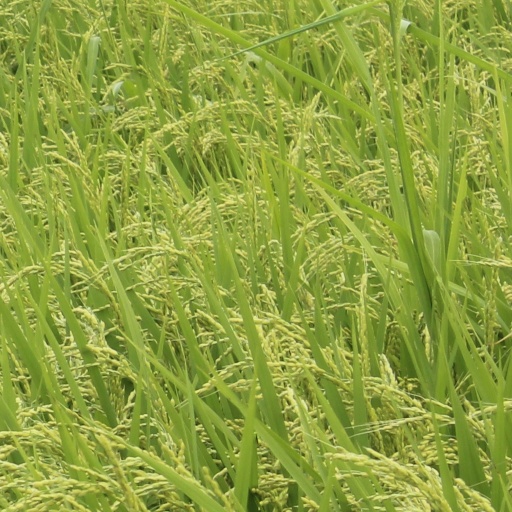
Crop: rice